Burlison and Grylls

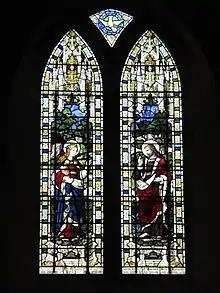
East window of St. Mary Magdalene's Church, Bolney, West Sussex

Burlison and Grylls is an English company who produced stained glass windows from 1868 onwards.